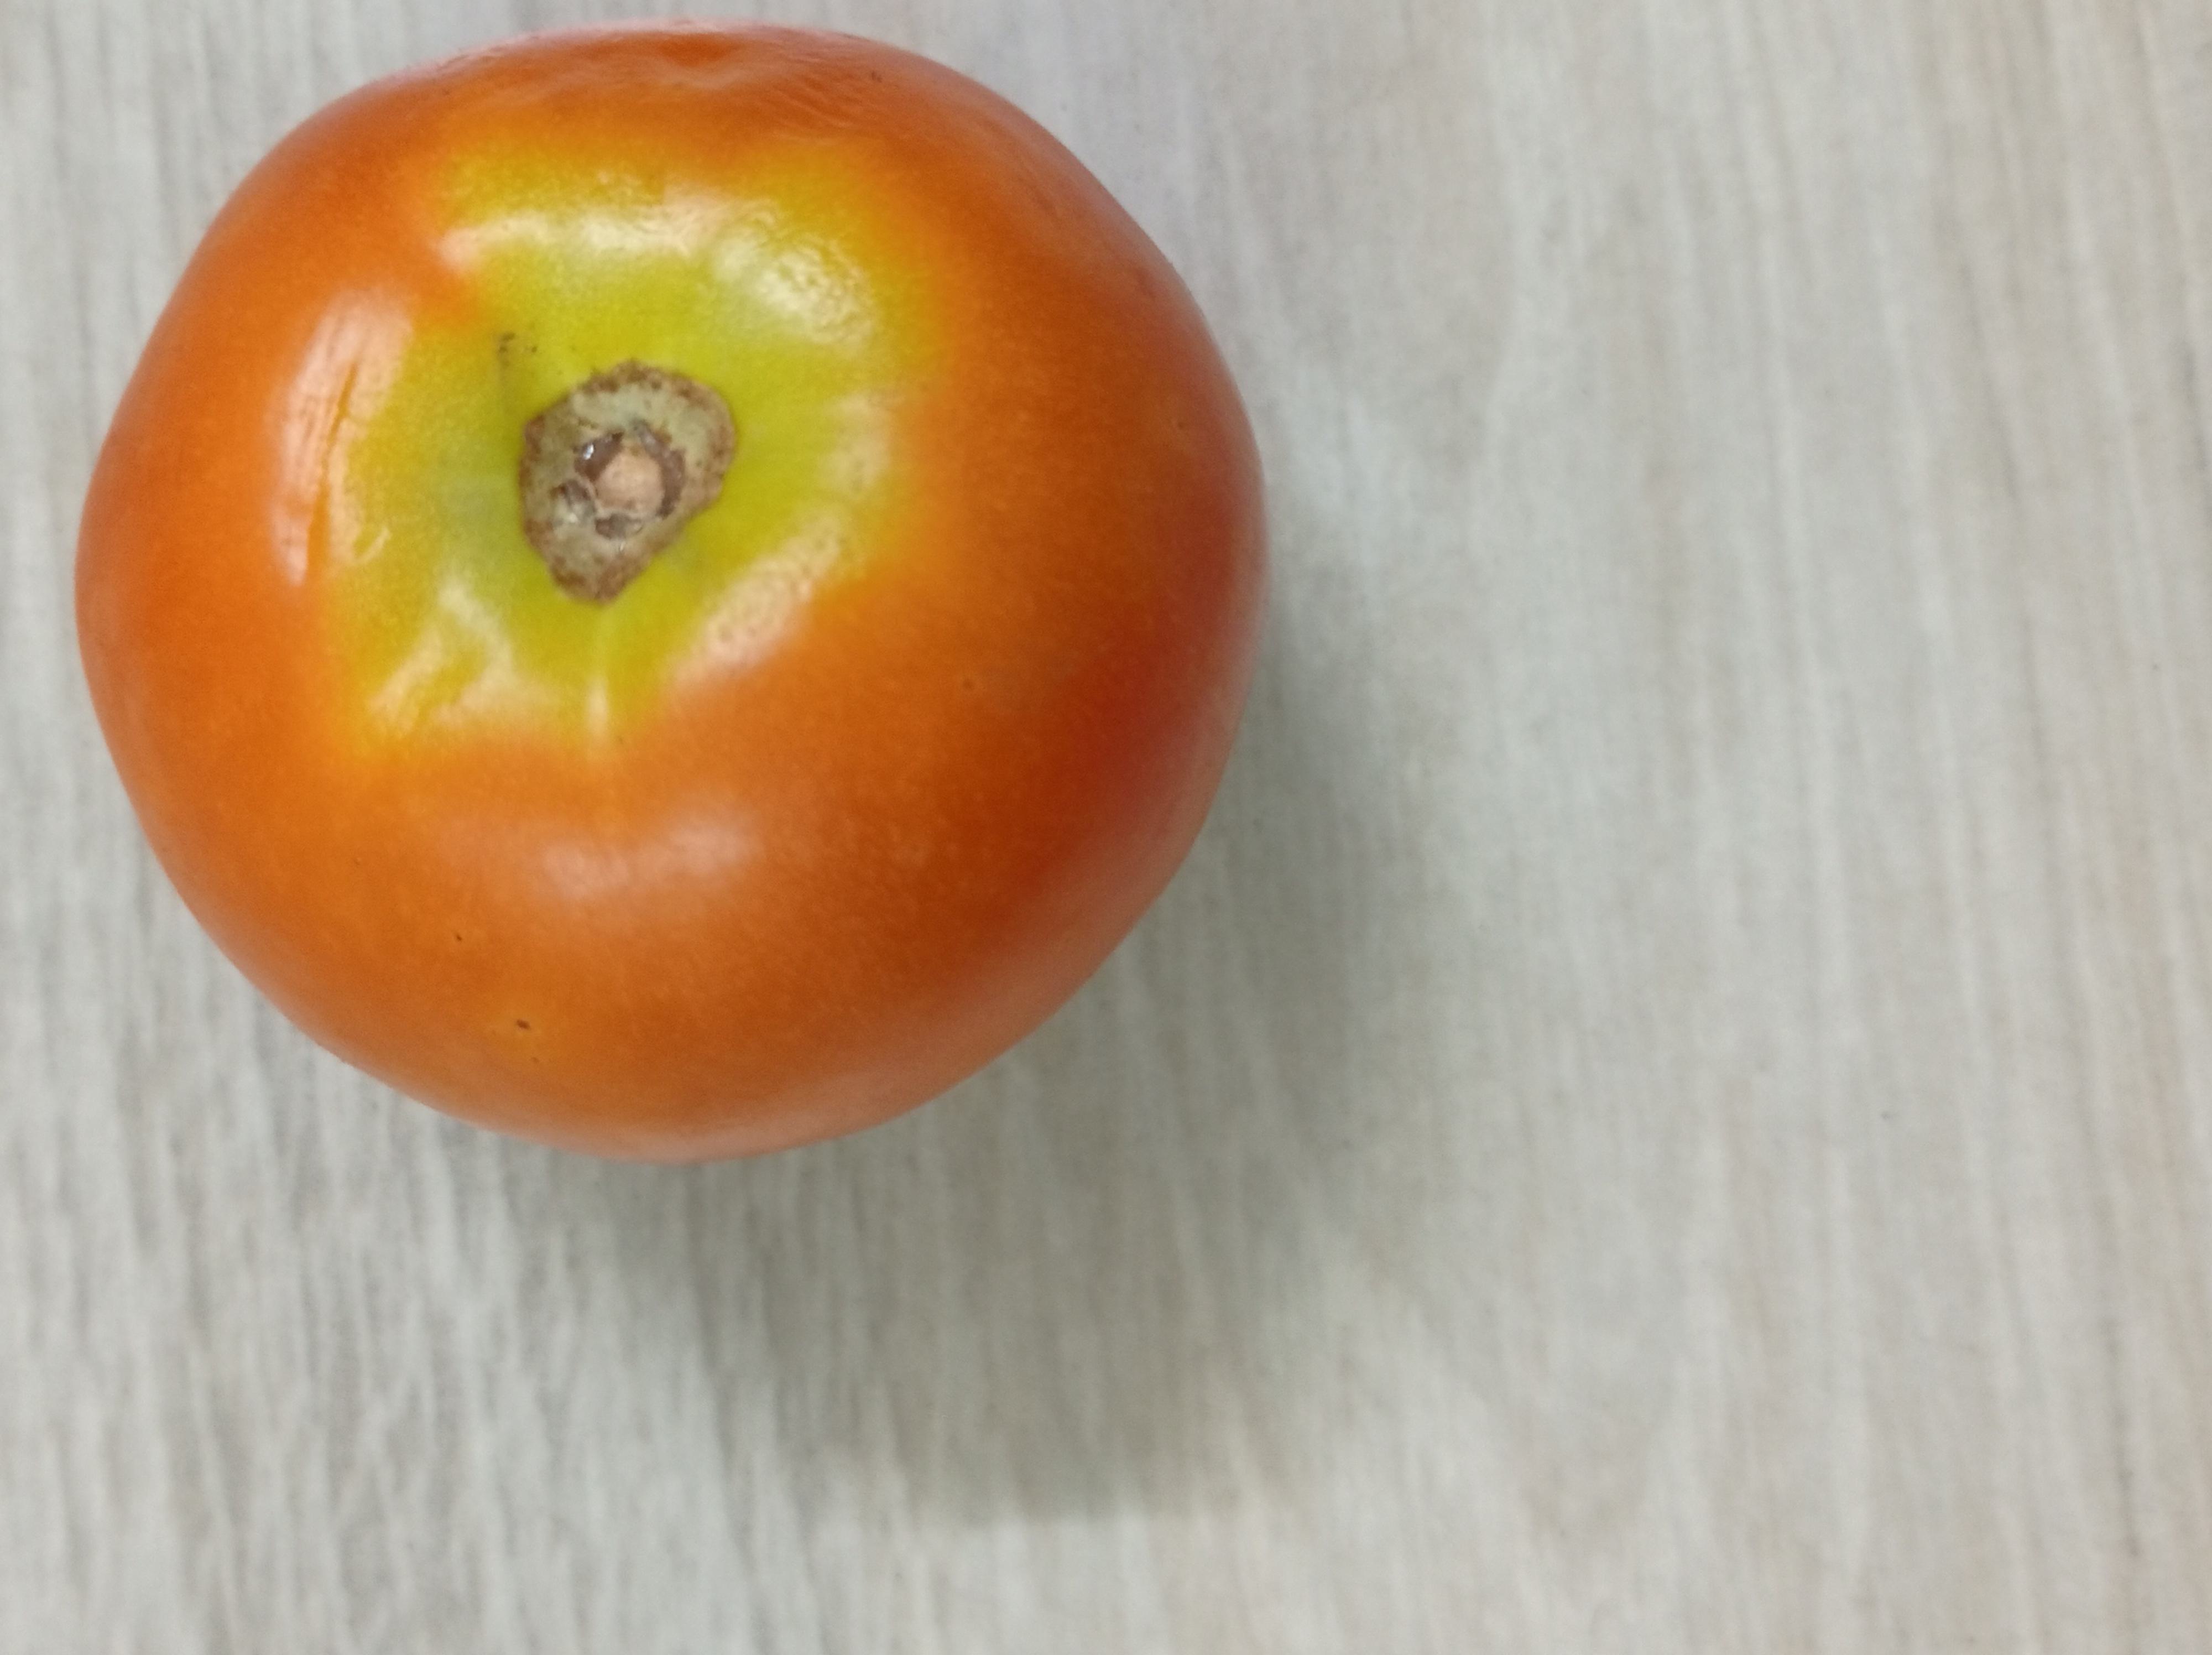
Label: Fresh